Eva Hadashi

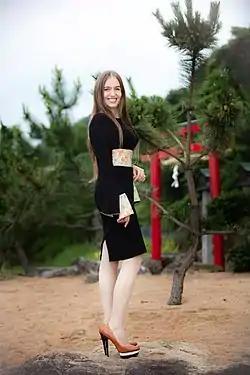
Eva Hadashi

In 2017, at National Music Academy of Ukraine named after P.I. Tchaikovsky, Yevgeniya defended her doctoral dissertation "Western influences on the Japanese music in Meiji period (1868–1912)". In 2019 a publishing house "Musical Ukraine" published a monograph of the same name. The work is dedicated to the beginning stages of the interaction of Western and Japanese music in Meiji era (1868–1912), which is foremost linked to the military, religious and educational fields. The research indicates the premises of introduction of westerly music in Japan; shows the role of Western-style military conductors and orchestras in the development of the Japanese music life of the period; presents the way of introducing Orthodox Christian music into religious life in Japan and further processes of the traditional choir development; depicts the impact of the Ukrainian music doers Yakov Tikhai and Dmytro Livovsky in this process; marks the results and further perspectives of educational reforms of Shuji Isawa and Luther Whiting Mason; traces the history line and shows the foundation of the first Western-style music educational establishment – Tokyo Academy of Music; demonstrates the nascence of Western-style composer's school in Japan, the genesis of the opera traditions; and also it specifies the Japanese national features of familiarization with the Western music art.